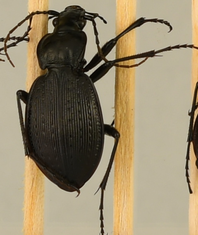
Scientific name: Carabus goryi
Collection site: Mountain Lake Biological Station Site (MLBS), plot MLBS_001